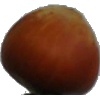
Label: nut_forest